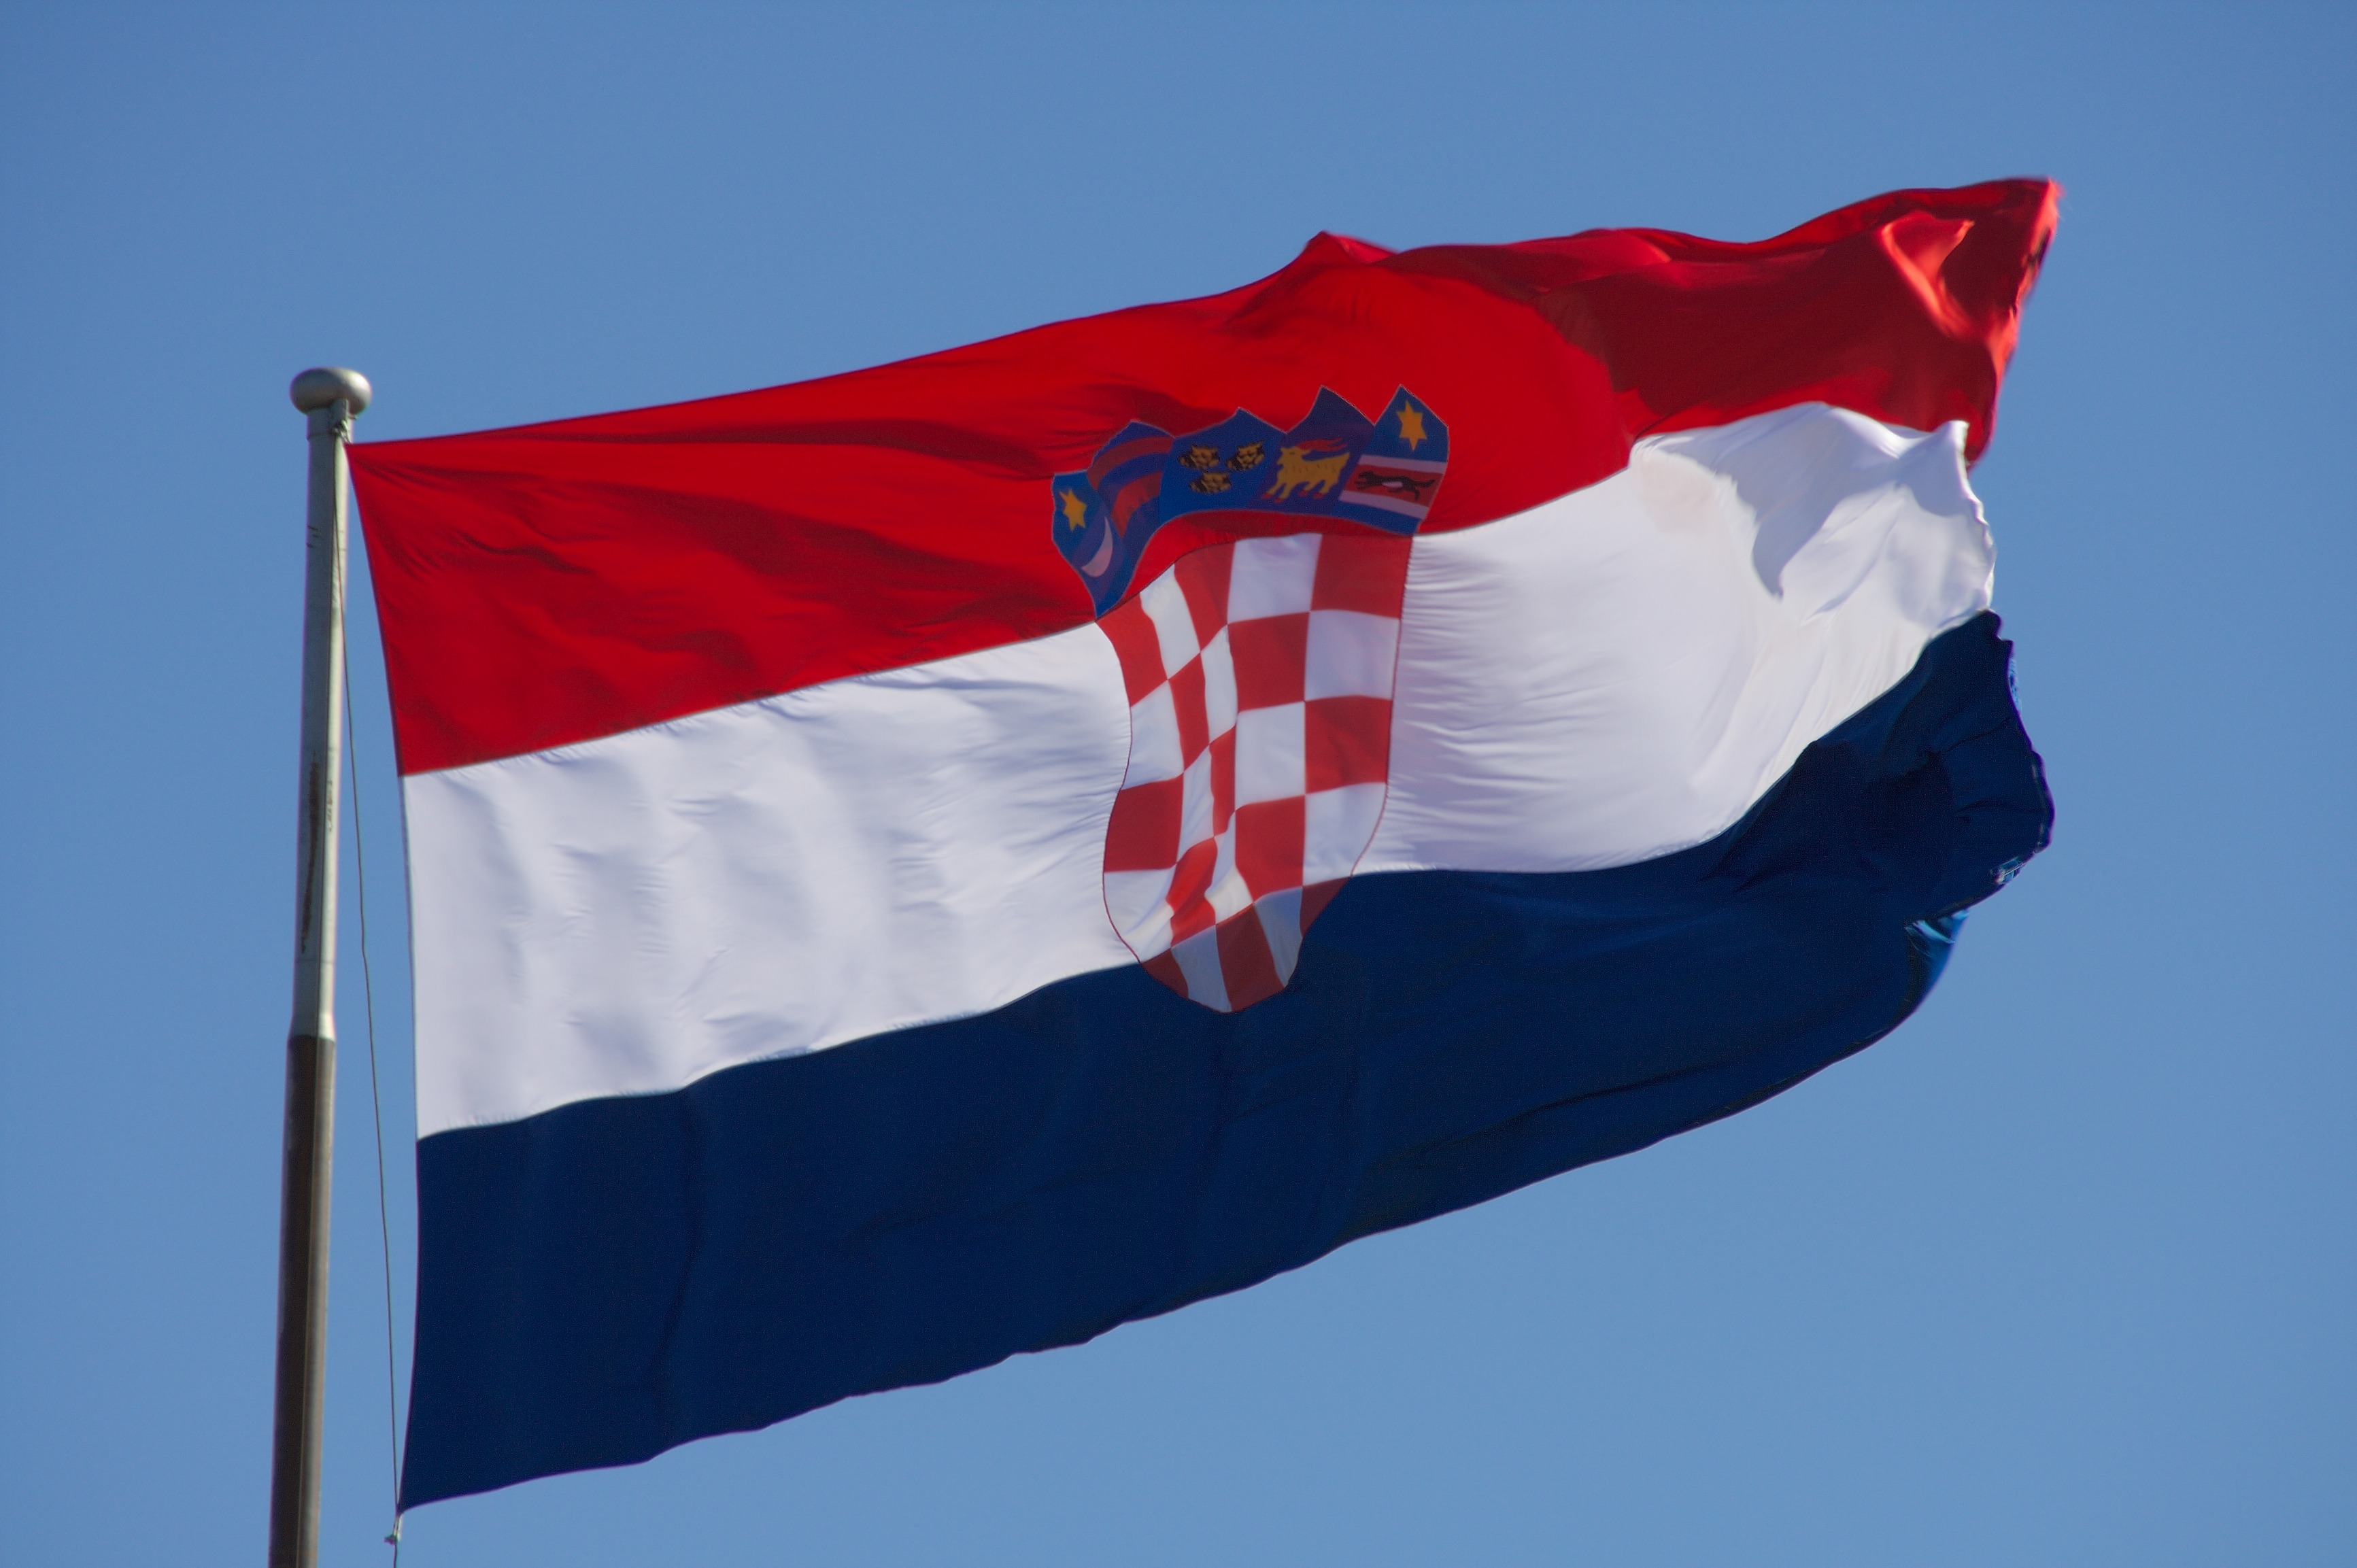
wind, red, flag, blue, croatia, red flag, flag of the united states, croatian flag